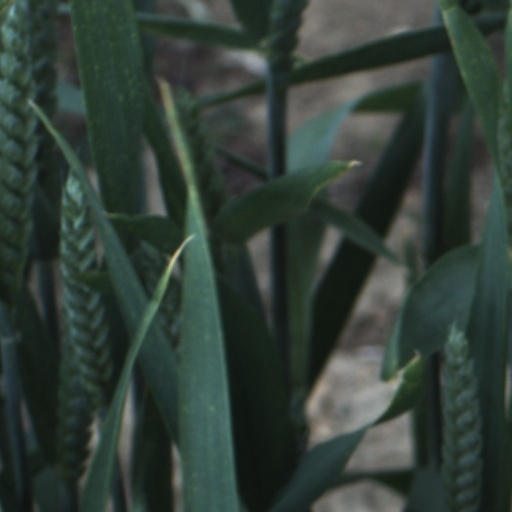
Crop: wheat